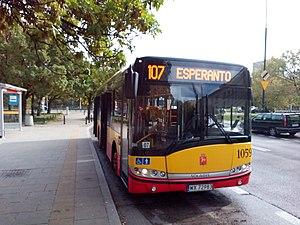
L’espéranto est une langue construite internationale utilisée comme langue véhiculaire par des personnes provenant d’au moins 120 pays à travers le monde, y compris comme langue maternelle. N’étant la langue officielle d’aucun État, l'espéranto permet d'établir un pont neutre entre cultures ; certains locuteurs nomment « Espérantie » la zone linguistique formée des lieux géographiques où ils se trouvent. Nécessitant un court apprentissage pour être utilisable, l'espéranto est ainsi présenté comme solution efficace et économiquement équitable au problème de communication entre personnes de langues maternelles différentes.
Le docteur Ludwik Lejzer Zamenhof, dit en français Louis-Lazare Zamenhof, est un médecin ophtalmologiste polonais, né le 15 décembre 1859 à Białystok, dans l'Empire russe, et mort le 14 avril 1917 à Varsovie. Né dans une famille juive, ses langues d’usage sont le yiddish, le russe et le polonais. Il est connu pour avoir élaboré la langue construite espéranto dans son ouvrage Langue Internationale, publié en russe le 26 juillet 1887 sous le pseudonyme Doktoro Esperanto. Il fut nommé une douzaine de fois au prix Nobel de la Paix.